2016 Atatürk Airport attack

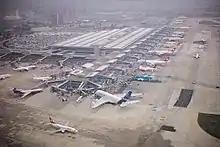
Terminal 2 in 2011

Shortly before 22:00 Istanbul time, two assailants approached the x-ray scanner at a security checkpoint, and opened fire. Police officers returned fire, and the assailants detonated bombs on their persons.